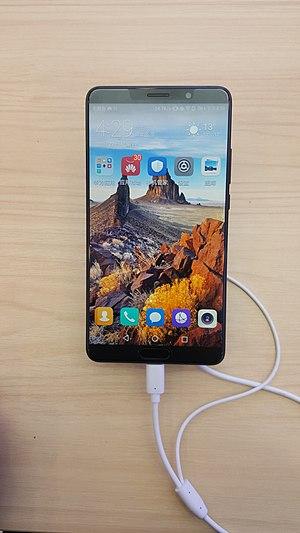
Huawei, officiellement Huawei Technologies Co. Ltd., est une entreprise fondée en 1987, dont le siège social se trouve à Shenzhen en Chine et qui fournit des solutions dans le secteur des technologies de l'information et de la communication.